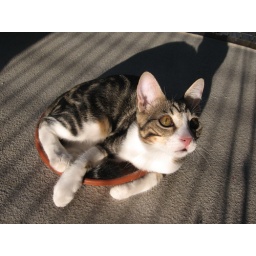
Lucky in that flower pot dish again!